RAF North Killingholme

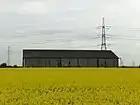
Old hangars

The RAF station opened in November 1943 and became fully operational in January 1944 when 550 Squadron moved there from RAF Waltham.